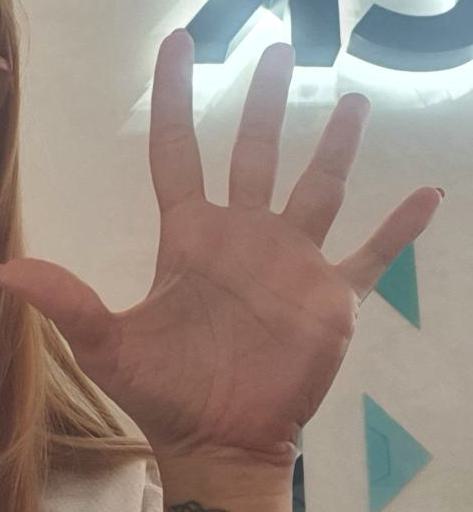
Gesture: palm